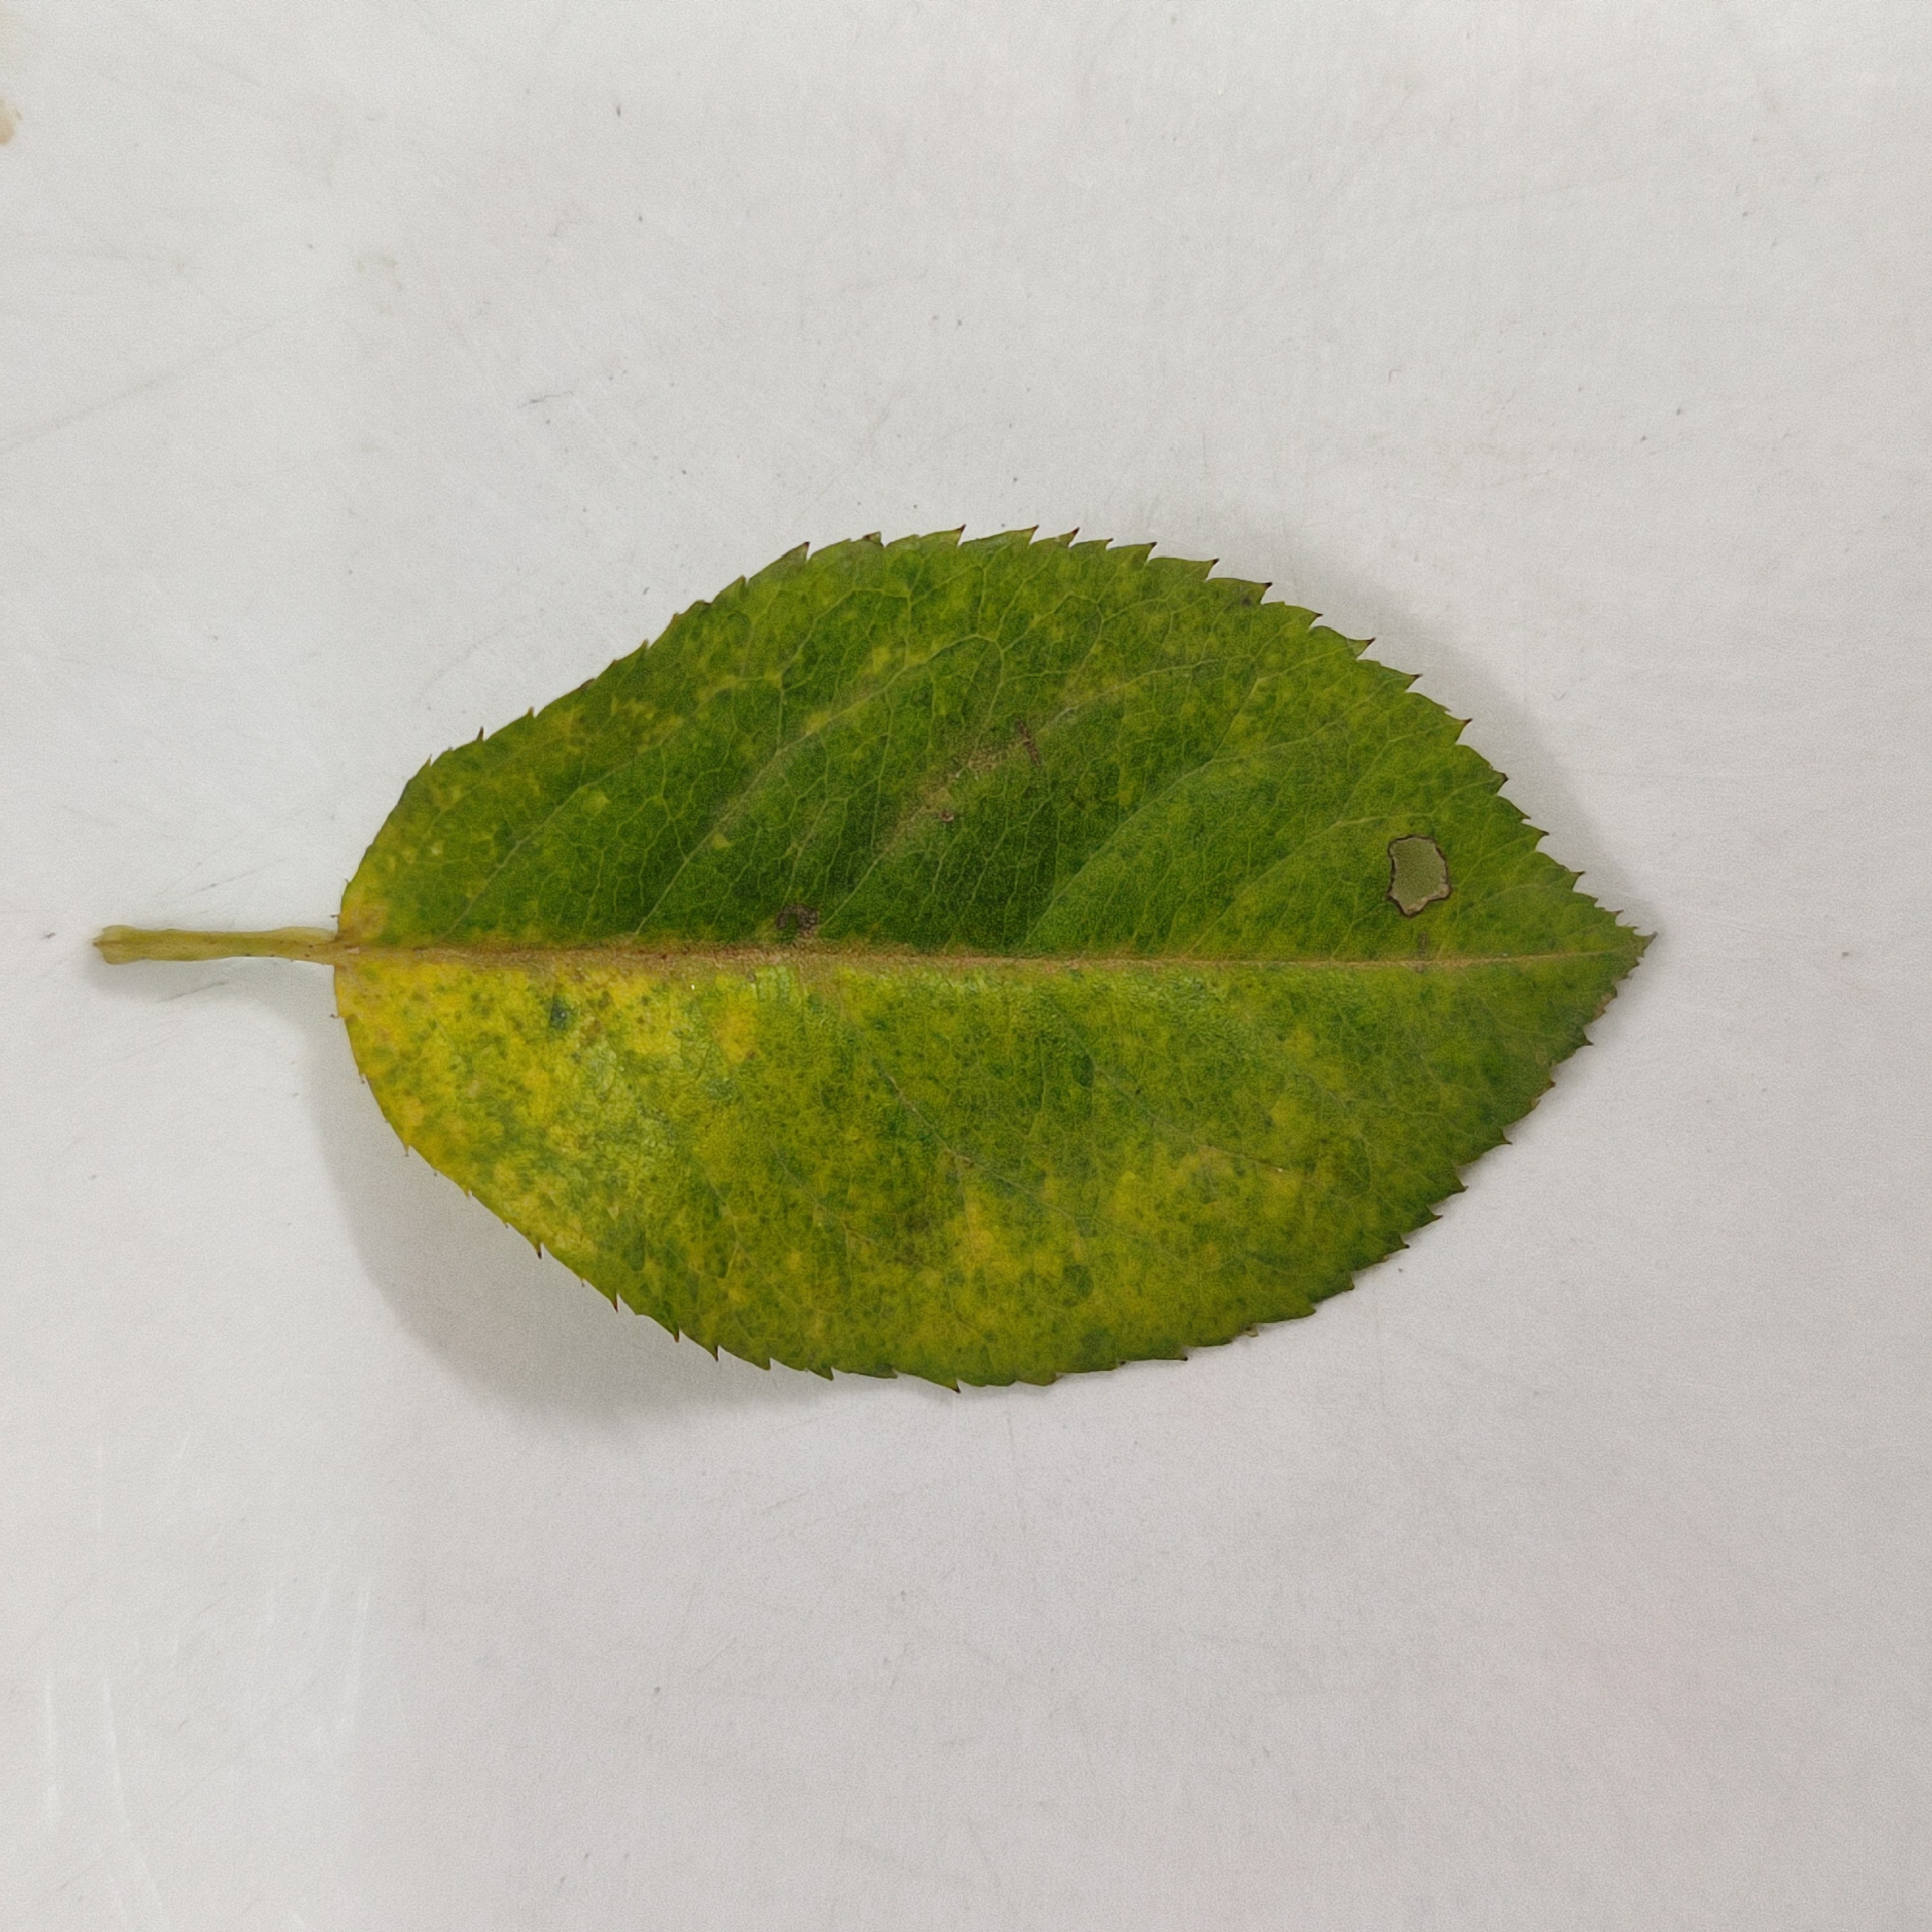
Label: Yellow Mosaic Virus